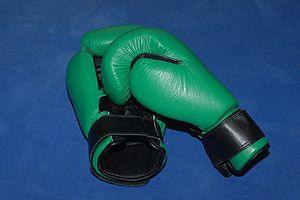
Gants de boxe